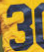
Number: 3